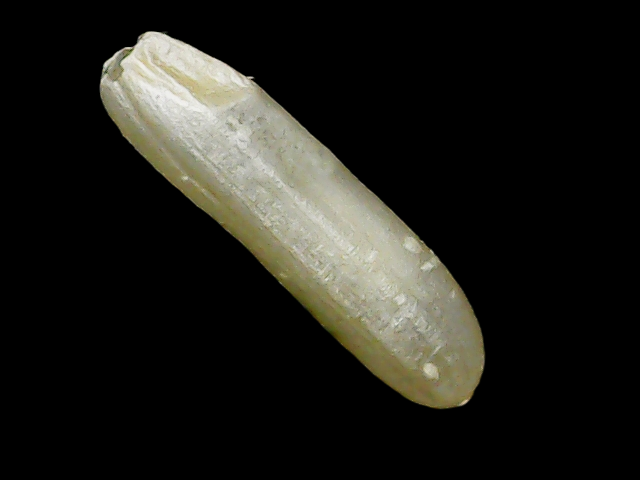
Rice variety: Binadhan21